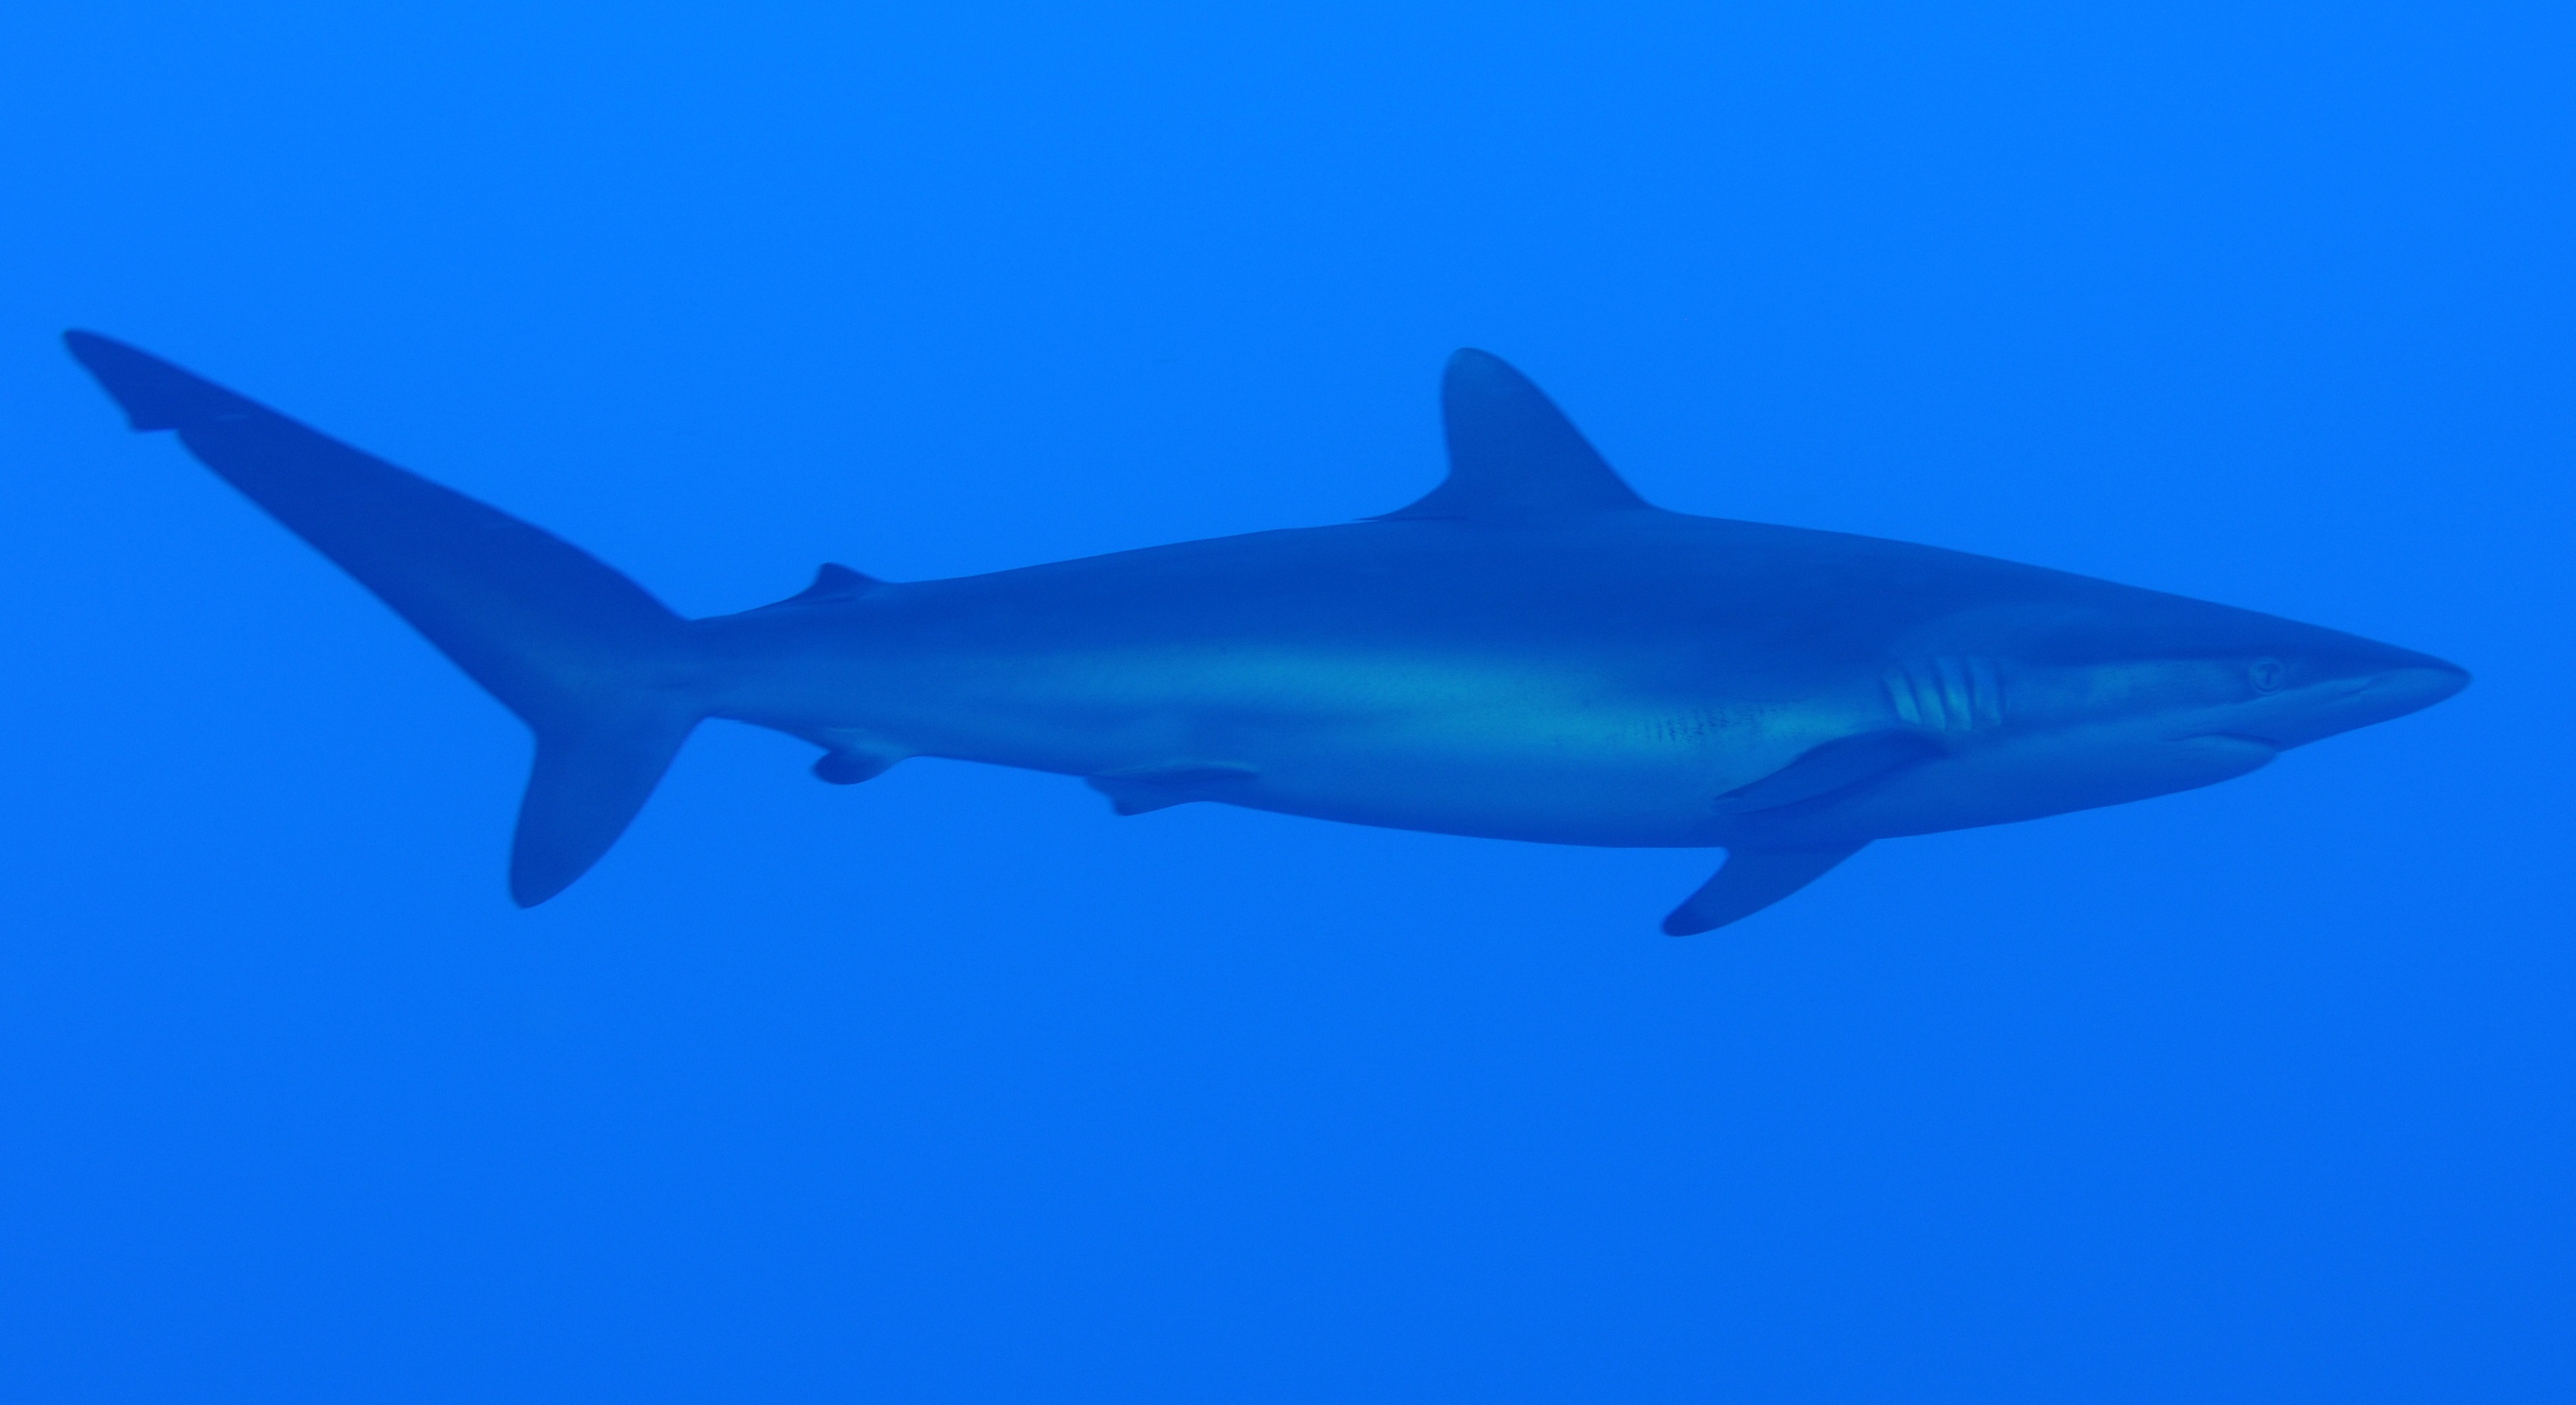
sea, ocean, animal, underwater, swim, biology, fish, shark, life, marine, vertebrate, curious, pelagic, marine biology, requiem shark, carcharhiniformes, tiger shark, cartilaginous fish, great white shark, lamniformes, silky shark